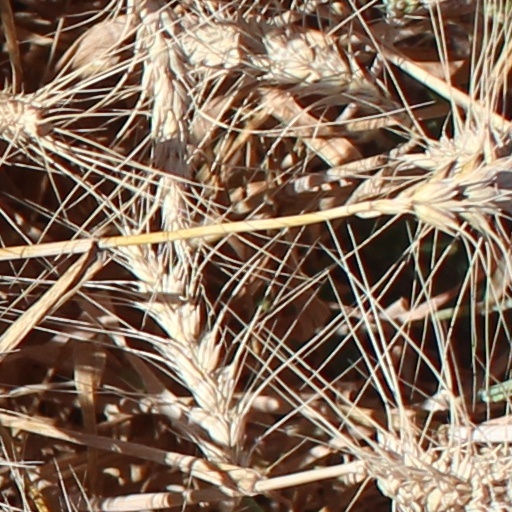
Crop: wheat